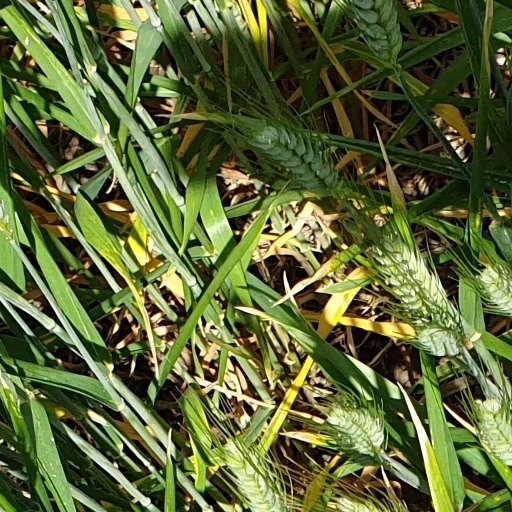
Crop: wheat